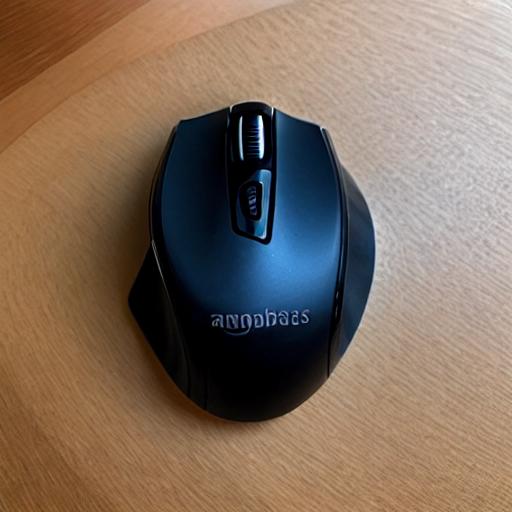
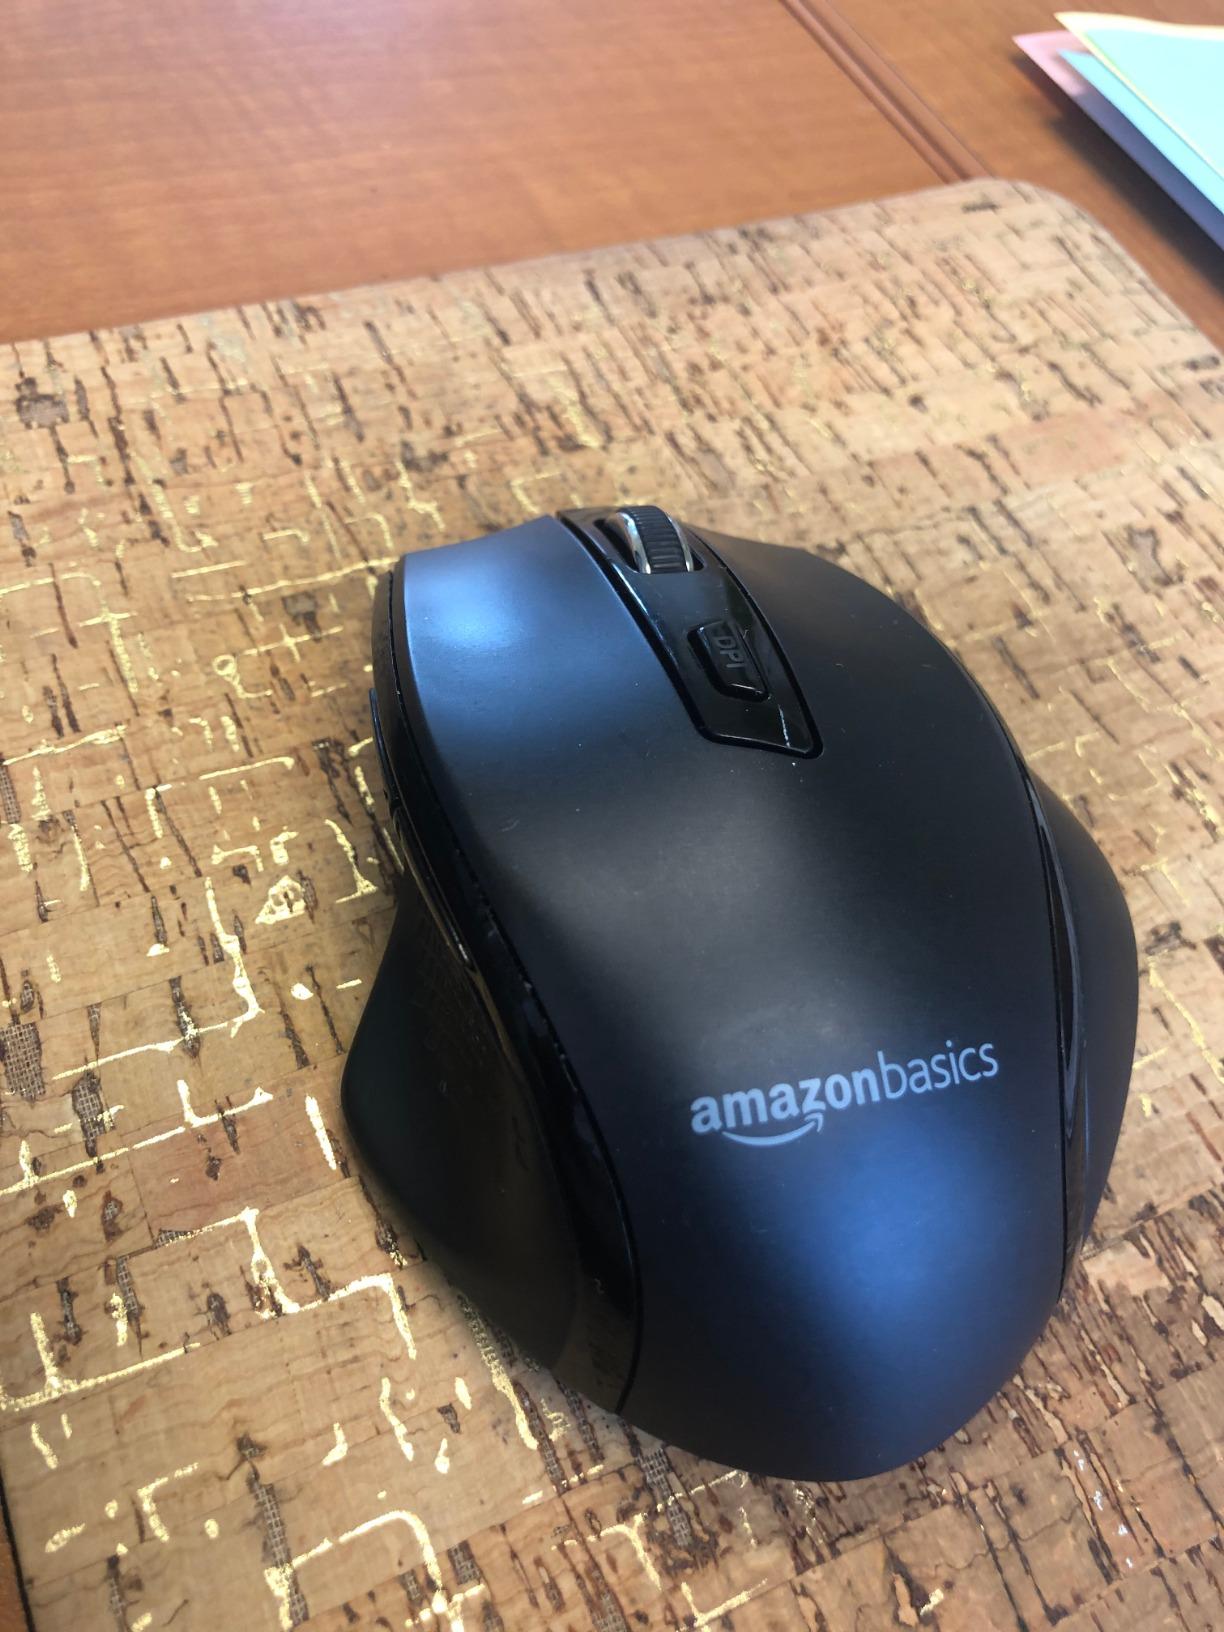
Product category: mouse
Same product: no